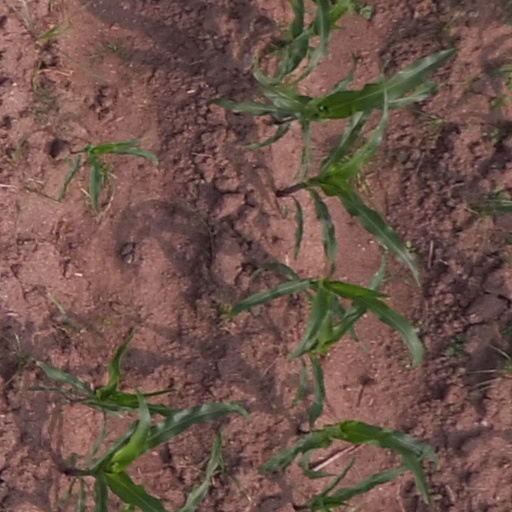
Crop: maize; corn